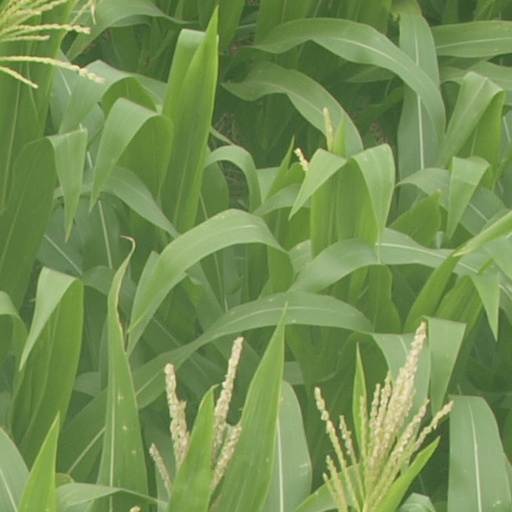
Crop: maize; corn